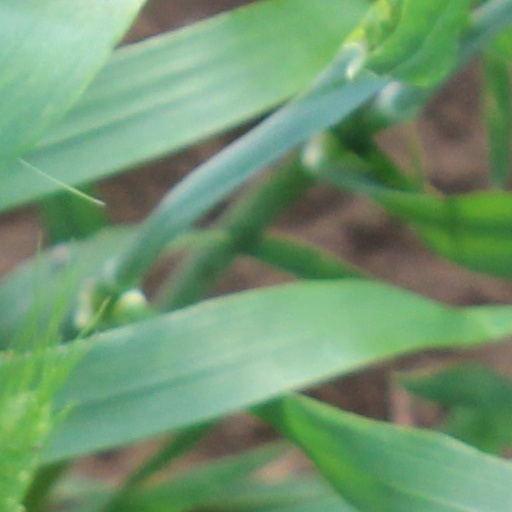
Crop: wheat